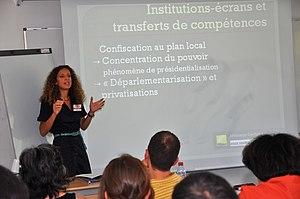
Charlotte Girard, née le 7 septembre 1974, est une juriste et femme politique française, membre du Parti de gauche.